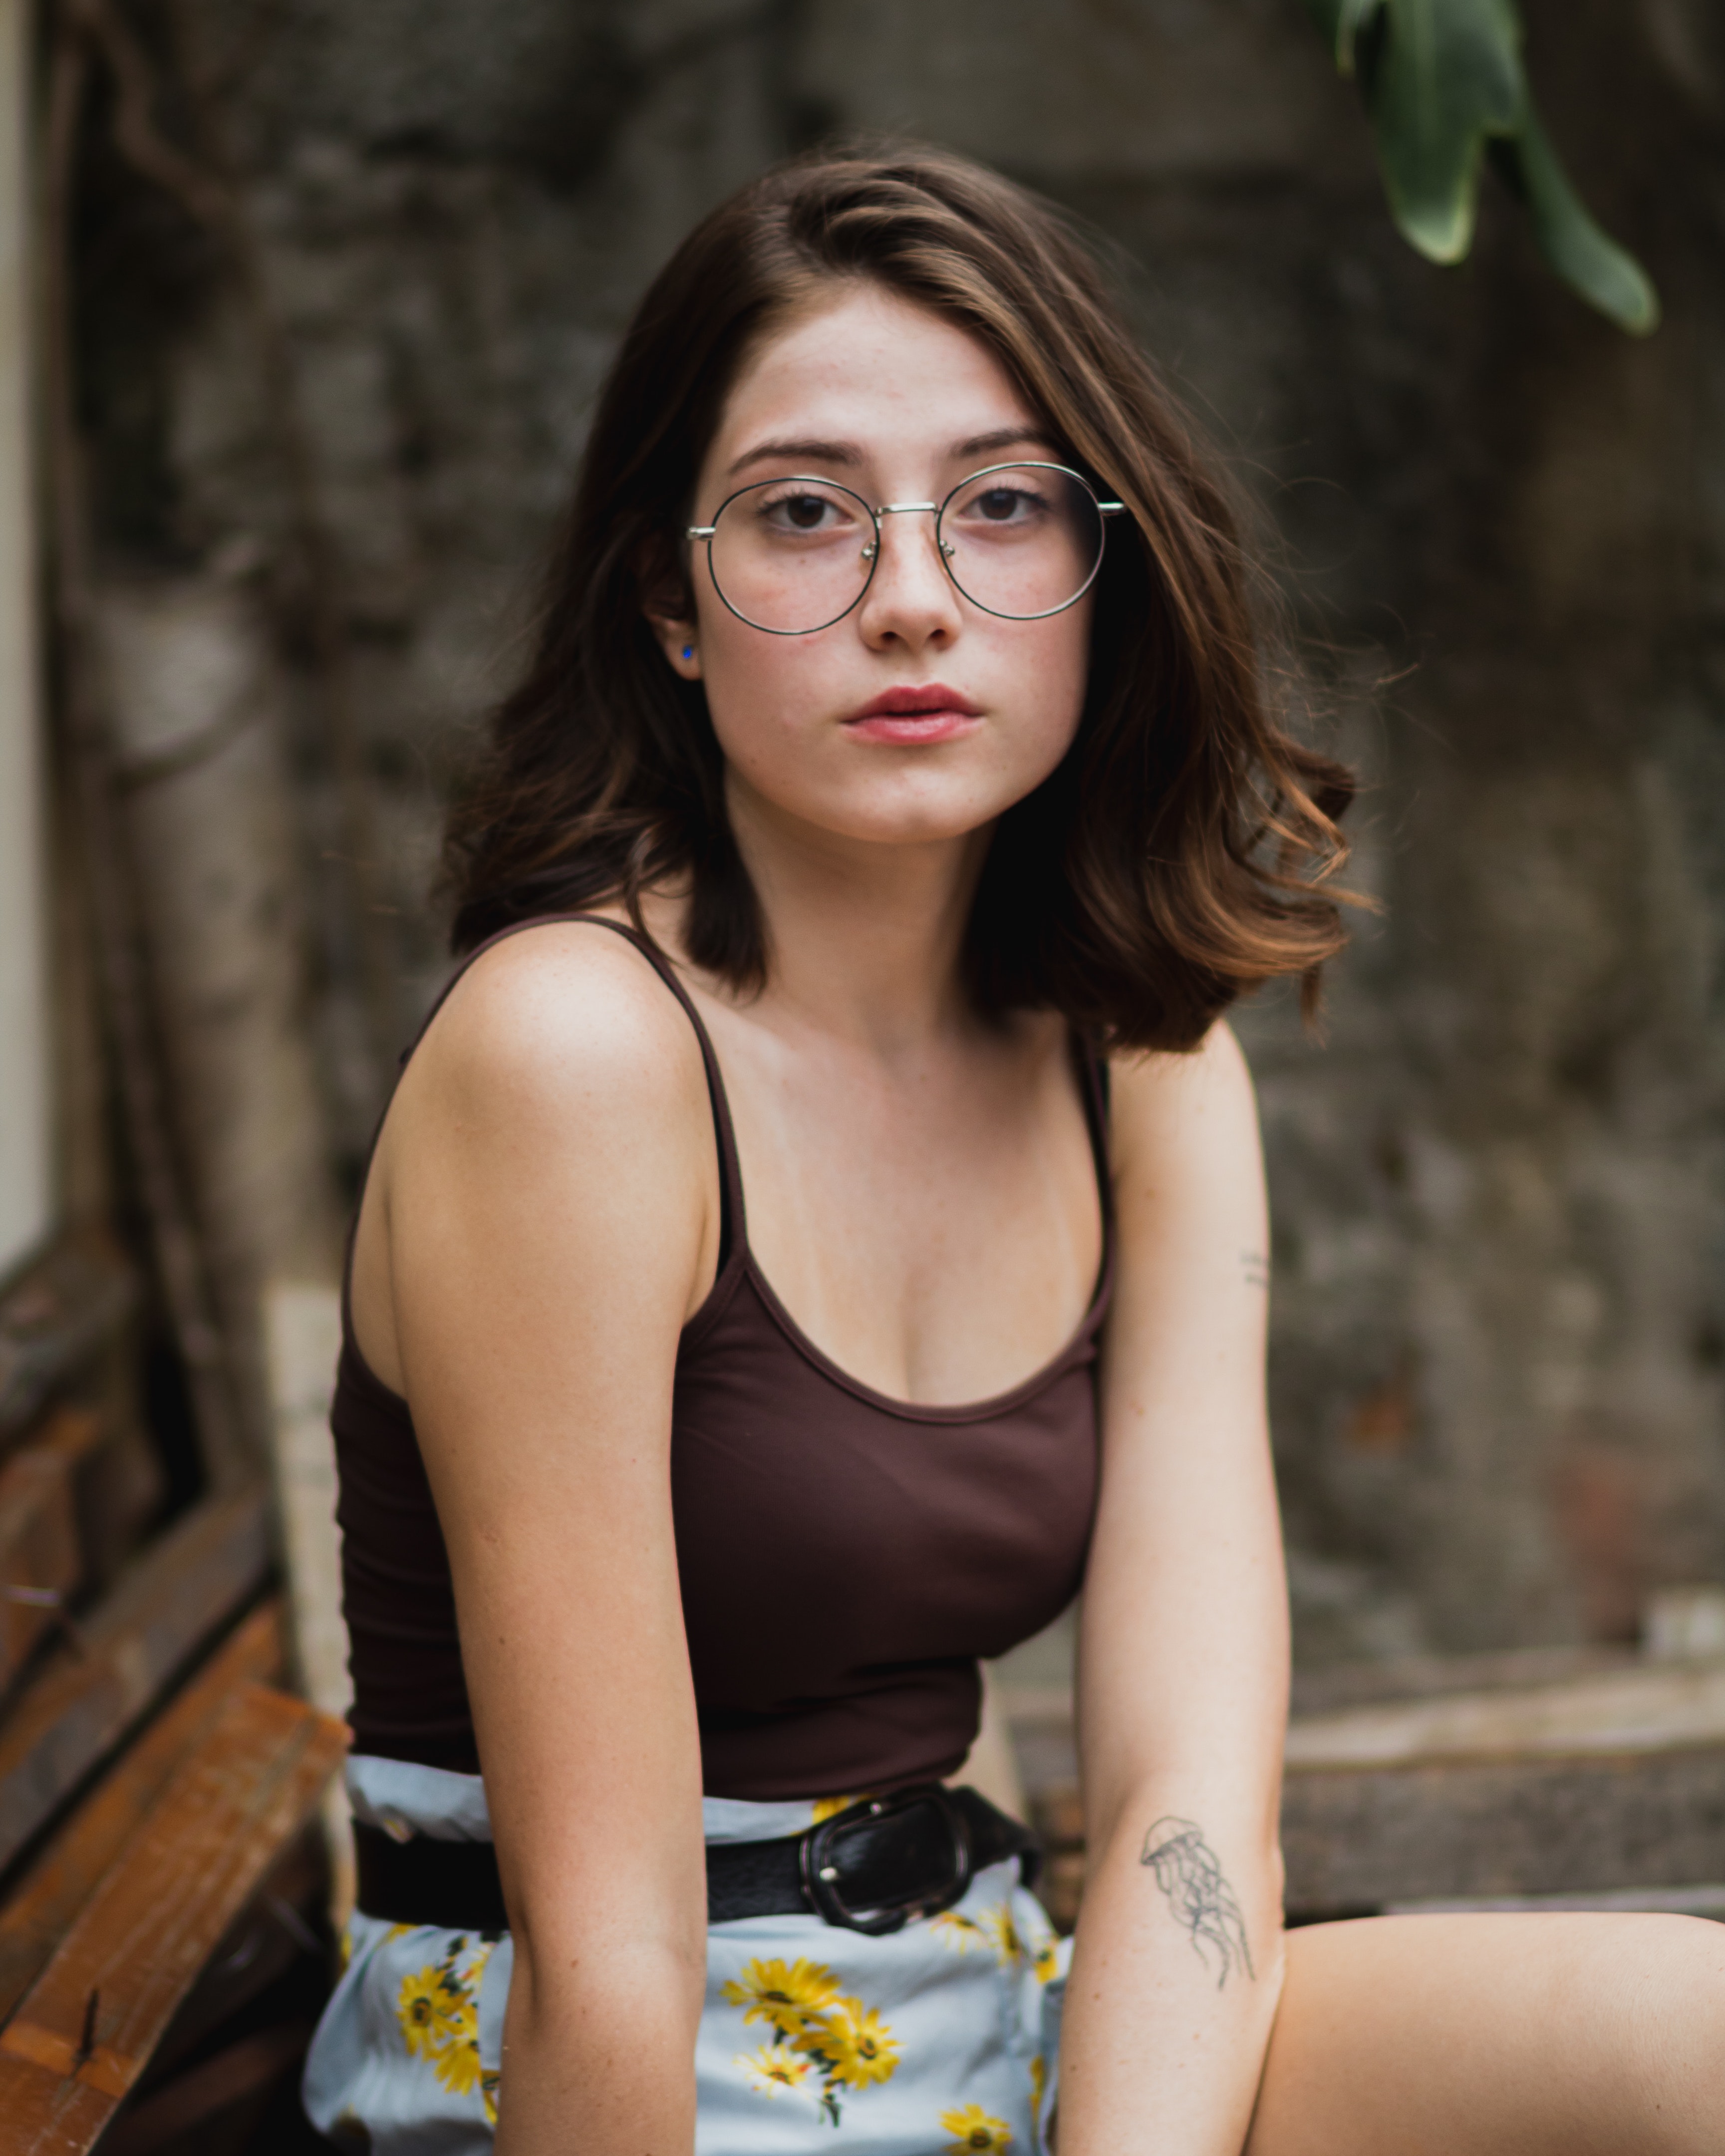
hair, photograph, beauty, yellow, lady, photo shoot, model, glasses, photography, brown hair, long hair, leg, eyewear, muscle, sitting, black hair, flash photography, portrait, sleeveless shirt, smile, portrait photography, chest, trunk, abdomen, thigh